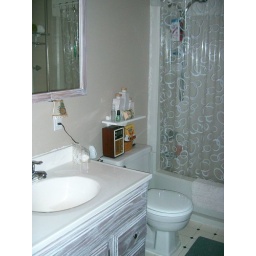
The walls were painted, a shelf added above the toilet, and the cabinet was &amp;quot;pickled&amp;quot;. Much nicer!